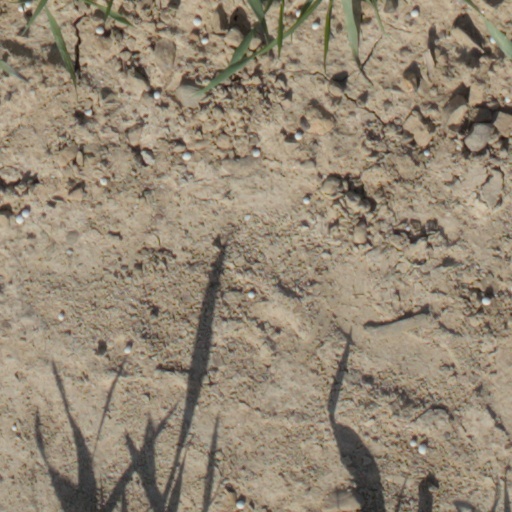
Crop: wheat